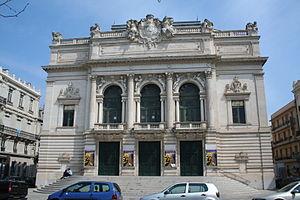
Sète (Hérault) - Théâtre Molière (avant 2013) - Scène Nationale de Sète et du Bassin de Thau. Inauguré le 9 April 1904. Sculptures de la façade de Jean-Antoine Injalbert.
La liste des édifices labellisés « Patrimoine du XXᵉ siècle » de l'Hérault recense les édifices ayant reçu le label « Patrimoine du XXᵉ siècle » dans l'Hérault en France.
Cet article recense une partie des monuments historiques de l'Hérault, en France.